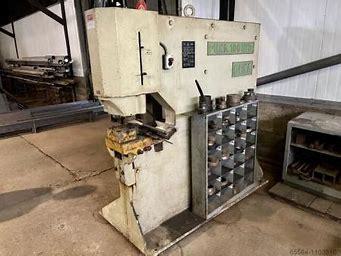
Brand: Puma
Model: 100